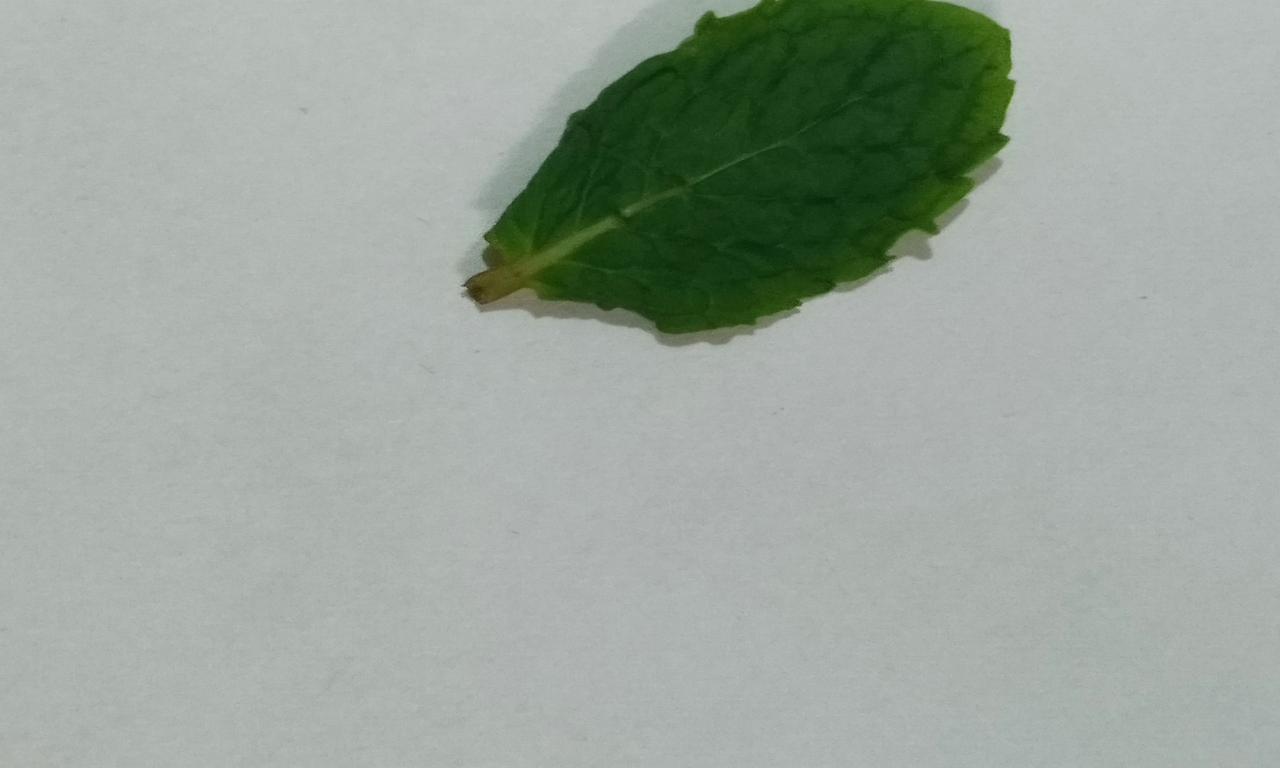
Label: Fresh